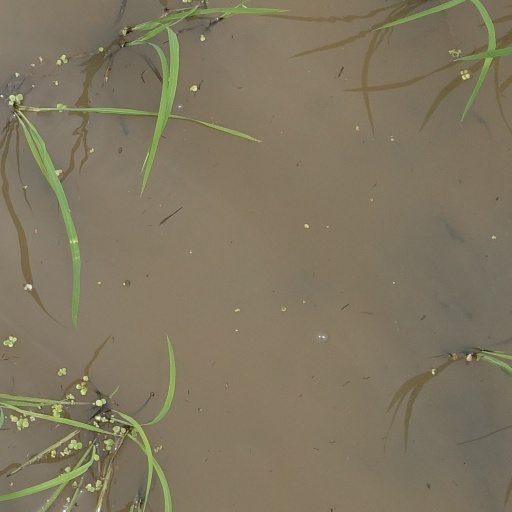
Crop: rice